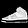
Label: Sneaker